The Joker's Jinx

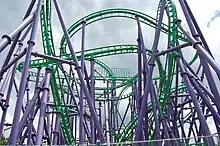
Joker's Jinx track layout

Joker's Jinx is located in the Gotham City section of the park near Superman: Ride of Steel roller coaster. After boarding Joker's Jinx, riders are launched through a narrow launch tunnel into a "spaghetti bowl" of track which contains a cobra roll, a sidewinder, and many twists and turns. The coaster doesn't have a mid-course brake run like the similar rides at Kings Island and Kings Dominion; instead the coaster has multiple rings that the train goes through. After the rings, riders spiral downward and to the left, and after more twists and turns they pass through a corkscrew before arriving at the ride's final brake run.